Korsholm

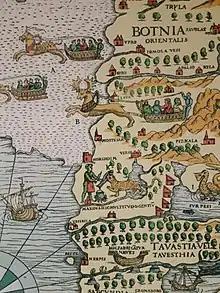
Korsholm and Mostesar appear separately in Olaus Magnus' 1539 map, "Carta Marina".

The original Finnish name "Mustasaari" "Black Island" may have been a medieval island cleared by a wildfire or an island that looks dark when approaching from the sea. Due to isostatic uplift, the area referred to is now inland. The parish is first mentioned as "Mustasaari" parish in 1348. In Swedish, the pronunciation developed into "Mussor", although the form "Mustasaari" remained in use in the community. Mikael Agricola, the founder of written Finnish, spelled it "Mustsåår" in 1530. Olaus Magnus spelled it as "Mostesar" in his 1539 map, Carta Marina, where the castle appeared separately as "Korsholm". In 1606–1611, it was known as "Mussar", but in 1611 the city of Vaasa was founded in the parish and thus the parish was known as Vaasa. In 1772, it was known as "city of Vaasa and Mustasaari annex", and in 1807–1867 "parish of Vaasa and Mustasaari". Since then, Vaasa has been an independent parish. The municipality was named "Korsholm" in Swedish in 1927, after the medieval Korsholma castle.